Gregg Pilling

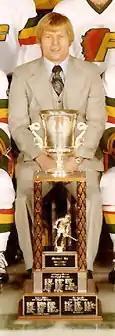
Pilling and the Lockhart Cup in 1976

Gregg Pilling (born September 25, 1943) is a Canadian former professional ice hockey player and coach. He was named coach of the year by the International Hockey League in 1977–78 season, after he led the Fort Wayne Komets to the Fred A. Huber Trophy as the regular season champions. He also won coach of the year awards in Southern Hockey League, and North American Hockey League, while guiding the Roanoke Valley Rebels and the Philadelphia Firebirds to league championships. Pilling made headlines as a coach for his colourful in-game protests and multiple ejections. Prior to coaching, he had a brief playing career, including a 1963 Memorial Cup championship with the Edmonton Oil Kings, and was voted the most valuable player in his final full season as a player.